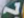
Number: 7